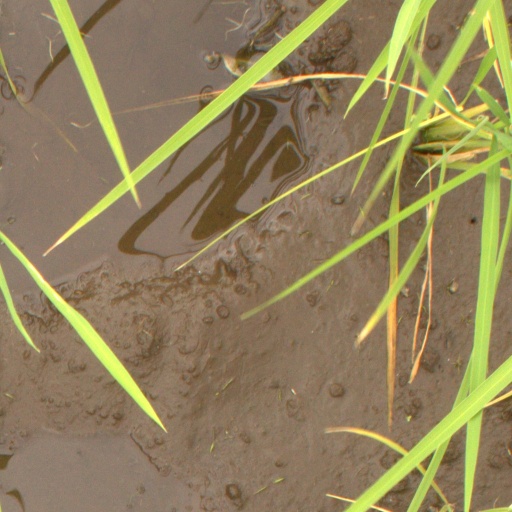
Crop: rice